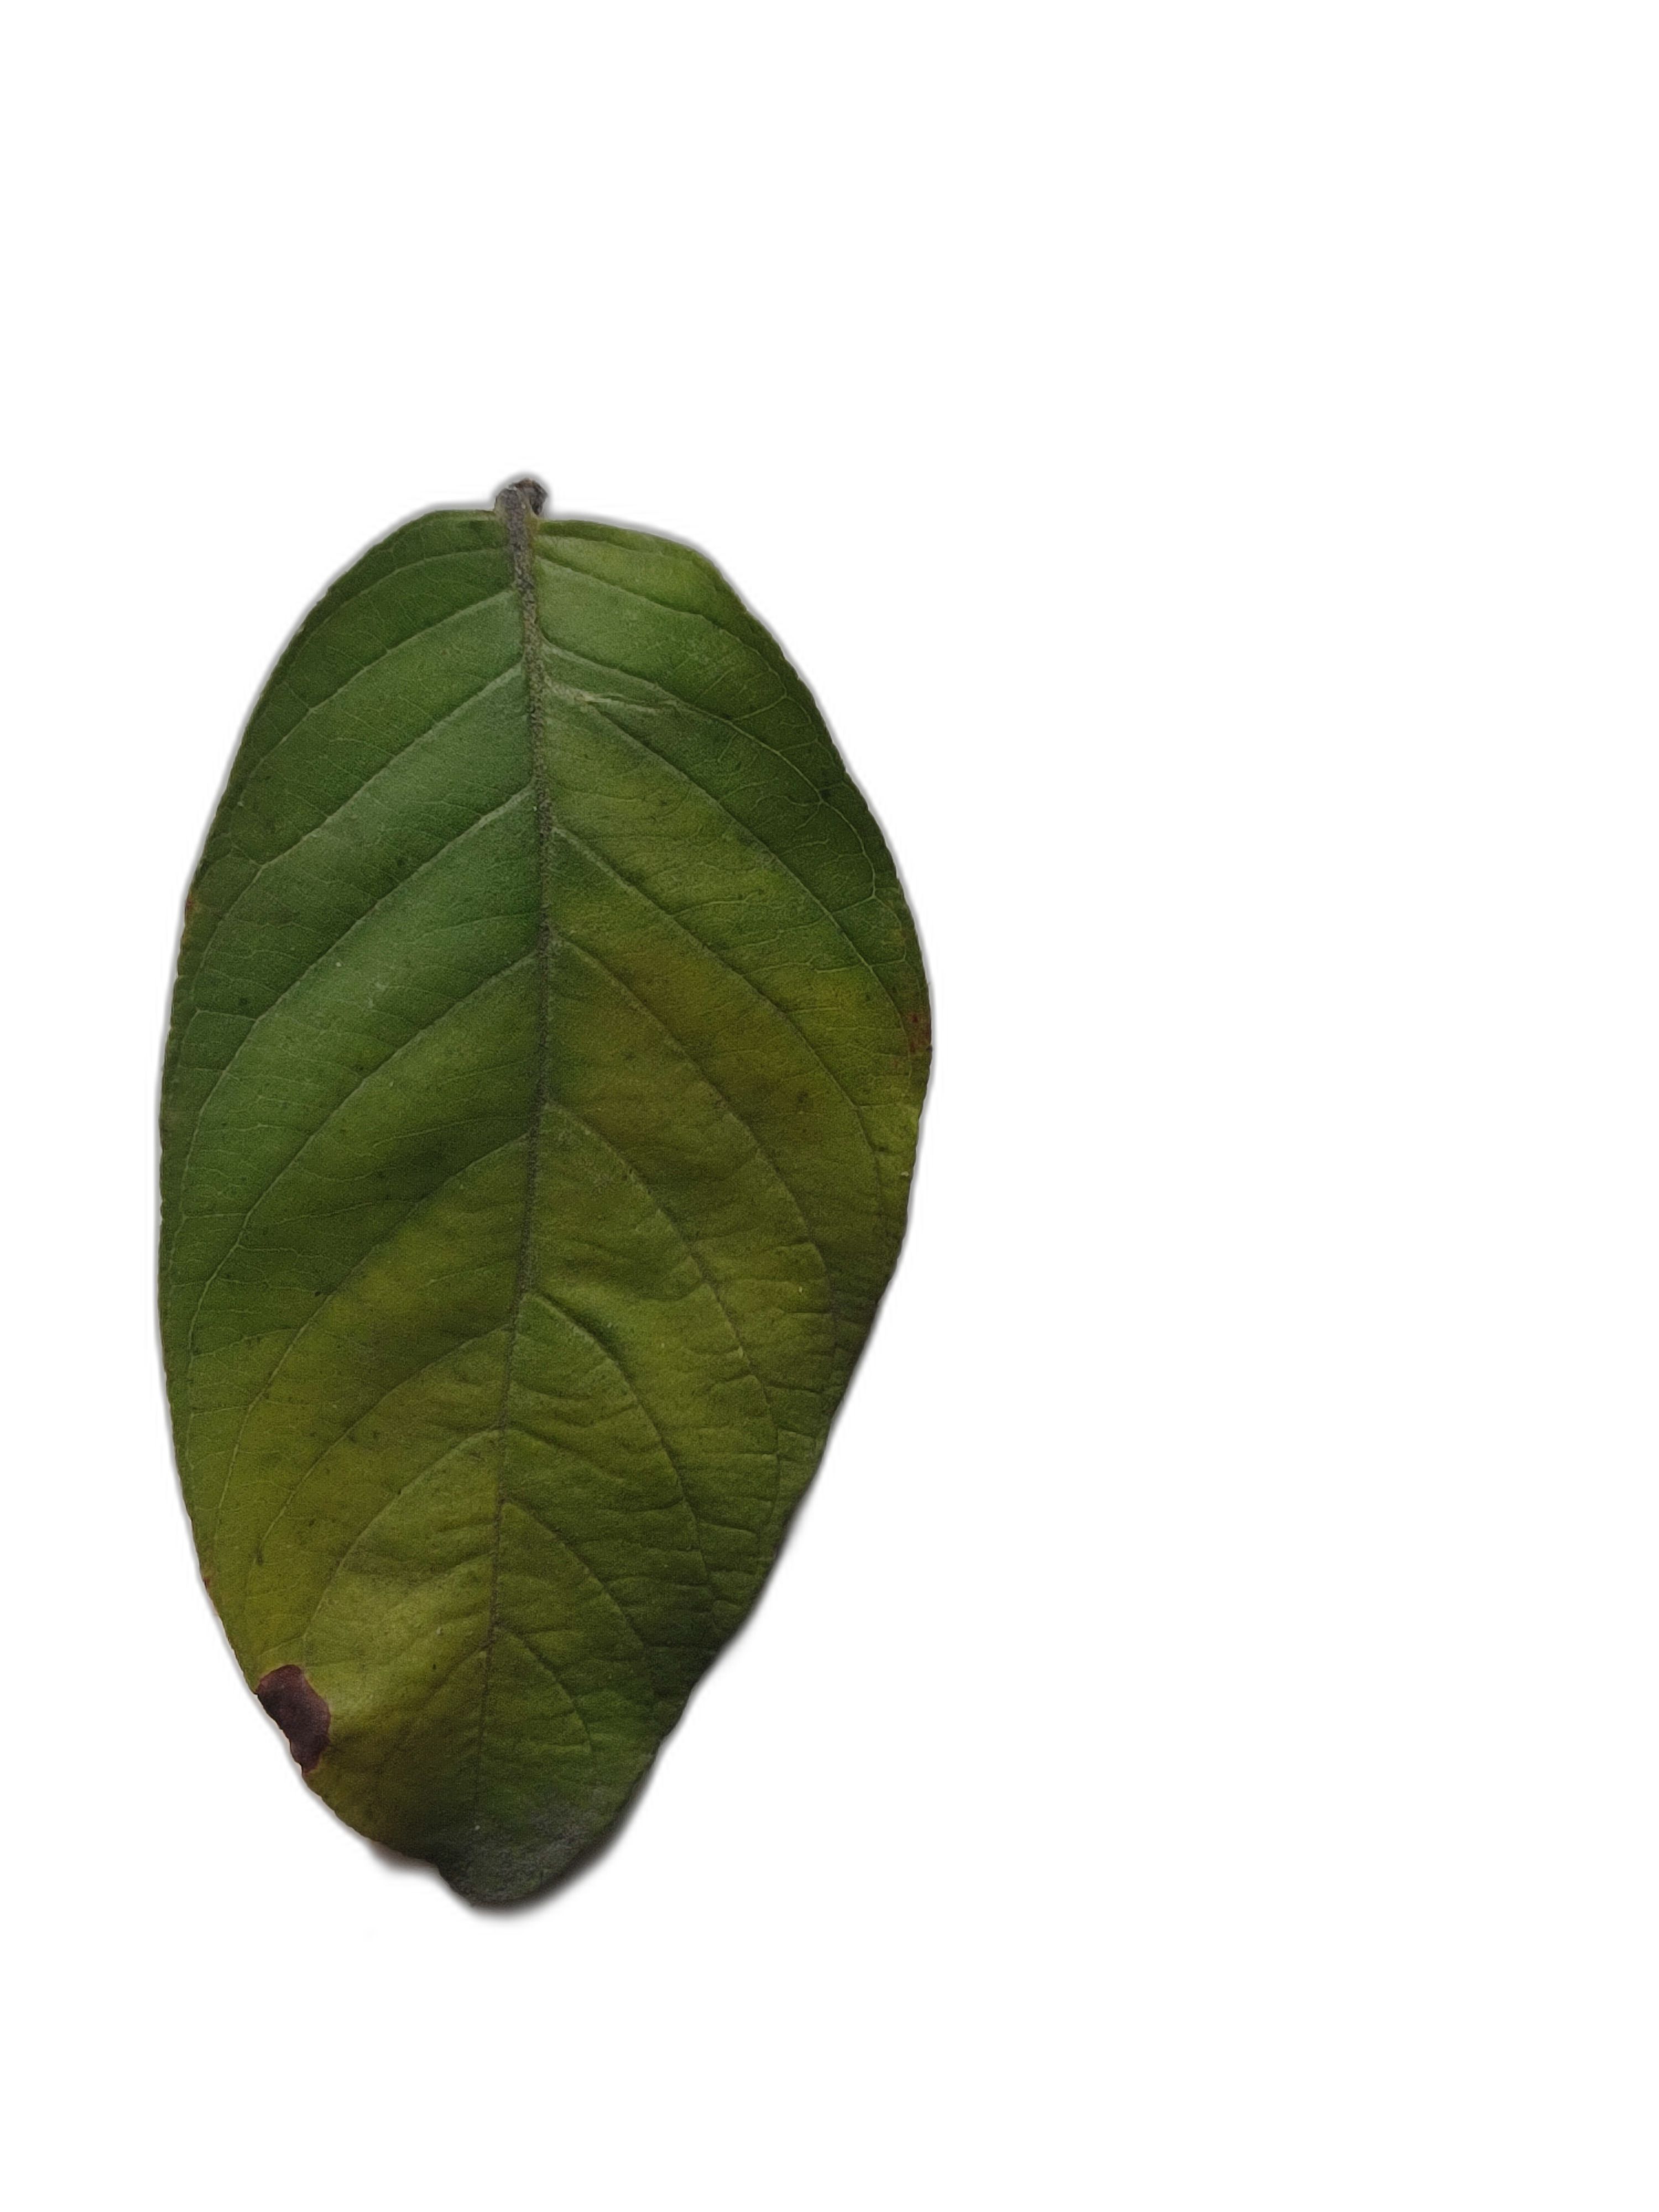
Plant part: leaf
Disease: Rust